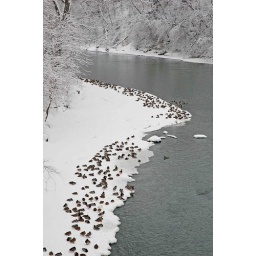
Crossing the Rum River bridge in Anoka, I spotted these ducks enjoying the river habitat despite the snow.